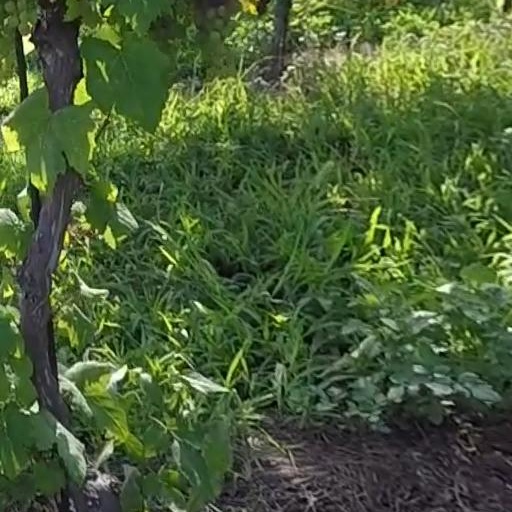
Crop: grape